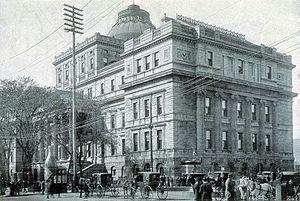
Le palais de justice de Montréal en 1895, peu après les travaux d’agrandissement.
L'histoire de Montréal commence avec la découverte du village d'Hochelaga par les explorateurs français, au XVIᵉ siècle.
L'édifice Lucien-Saulnier, est le deuxième palais de justice qu'a connu Montréal. Il est situé au 155 rue Notre-Dame Est.